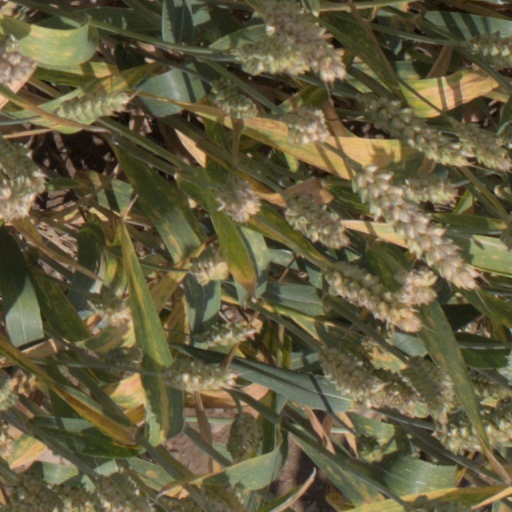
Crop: wheat